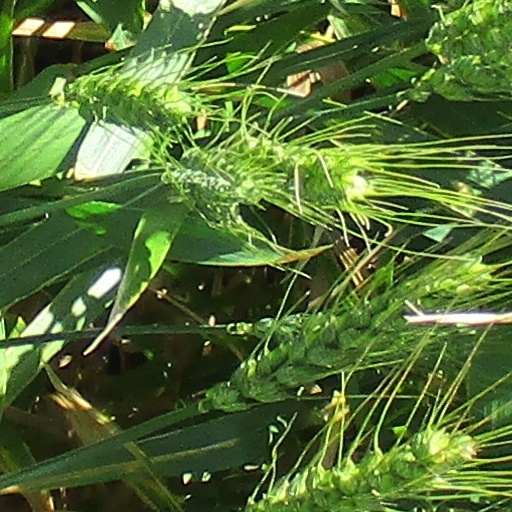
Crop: wheat